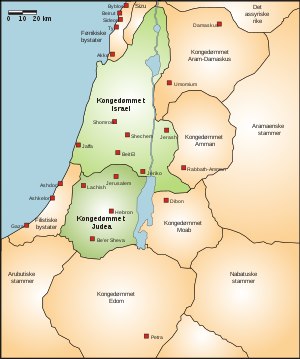
Filistre (folkeslag)
Kort over det sydlige Levanten, omkring 800 f.Kr. med vægt på kongedømmerne Judea og Israel, og de omkringliggende lande. Filistrenes rige var bystater ude ved kysten, næsten svarende til dagens Gazastribe (til venstre).
Filistre var et ikke-jødisk folk, som i mellemøstens jernalder levede ved Middelhavet på sydkysten af Kanaan.